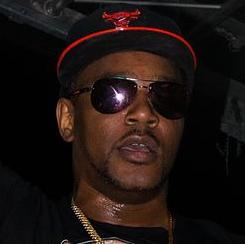
Age: 37